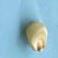
Maize quality: Good